Christianity in Nigeria

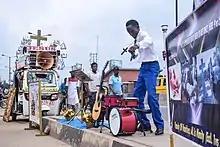
Street preacher

Figures in the 2020 edition of The World Christian Encyclopedia (Johnson and Zurlo 2020) drew on figures assembled and updated as part of the World Christian Database (WCD); these put those who identify as Christians on 46.3%, and Muslims on 46.2 and ‘ethnic religions’ on 7.2%. Statisticians estimate that there may be up to a hundred million Christians in Nigeria.